List of AFL debuts in 2007

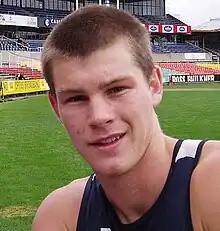
Bryce Gibbs made his AFL debut in 2007

This is a listing of Australian rules footballers who made their debut with a club during the 2007 Australian Football League season.